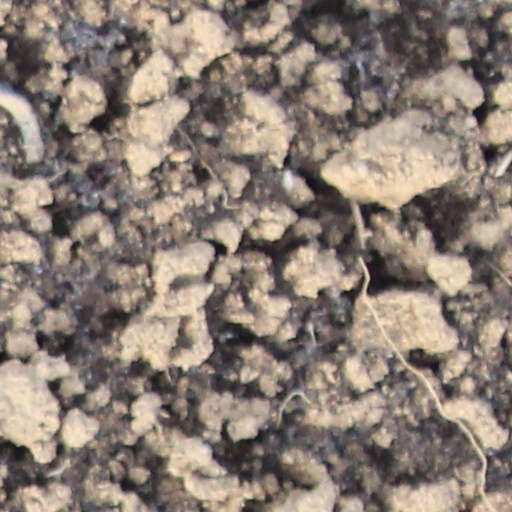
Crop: wheat